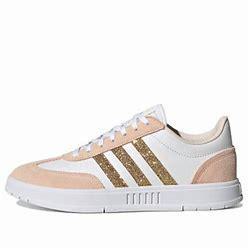
Brand: adidas
Model: neo Adidas NEO Gradas